Liberty Mills, Indiana

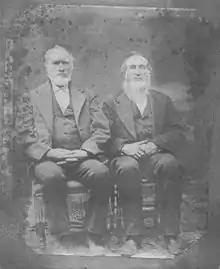
John Comstock, on left

"John Comstock in his day was easily the biggest and most influential business man and farmer in Northern Wabash county. He was a member of the State Legislature and a probate judge and was progressive in many ways and as stubborn as an ox in others. When the canal was built through Lagro he maintained a warehouse at Lagro and attracted business men to Liberty Mills faster than to North Manchester. However, he could not stand competition, and because of his buying power, could undersell those who dared compete with him. Some of the early business men came to North Manchester. In fact, it was not uncommon in telling the history of an early North Manchester business man to mention that he first located in Liberty Mills."